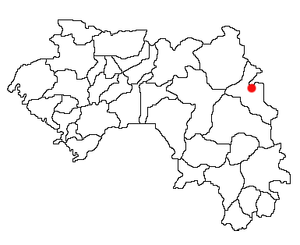
La préfecture de Mandiana est une subdivision administrative de la région de Kankan, en Guinée. Le chef-lieu est la ville de Mandiana.